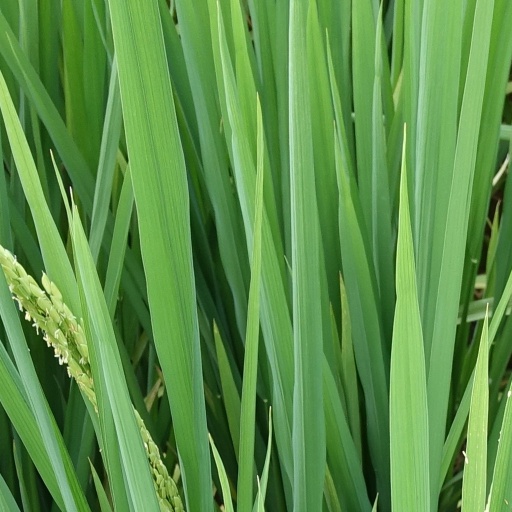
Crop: rice